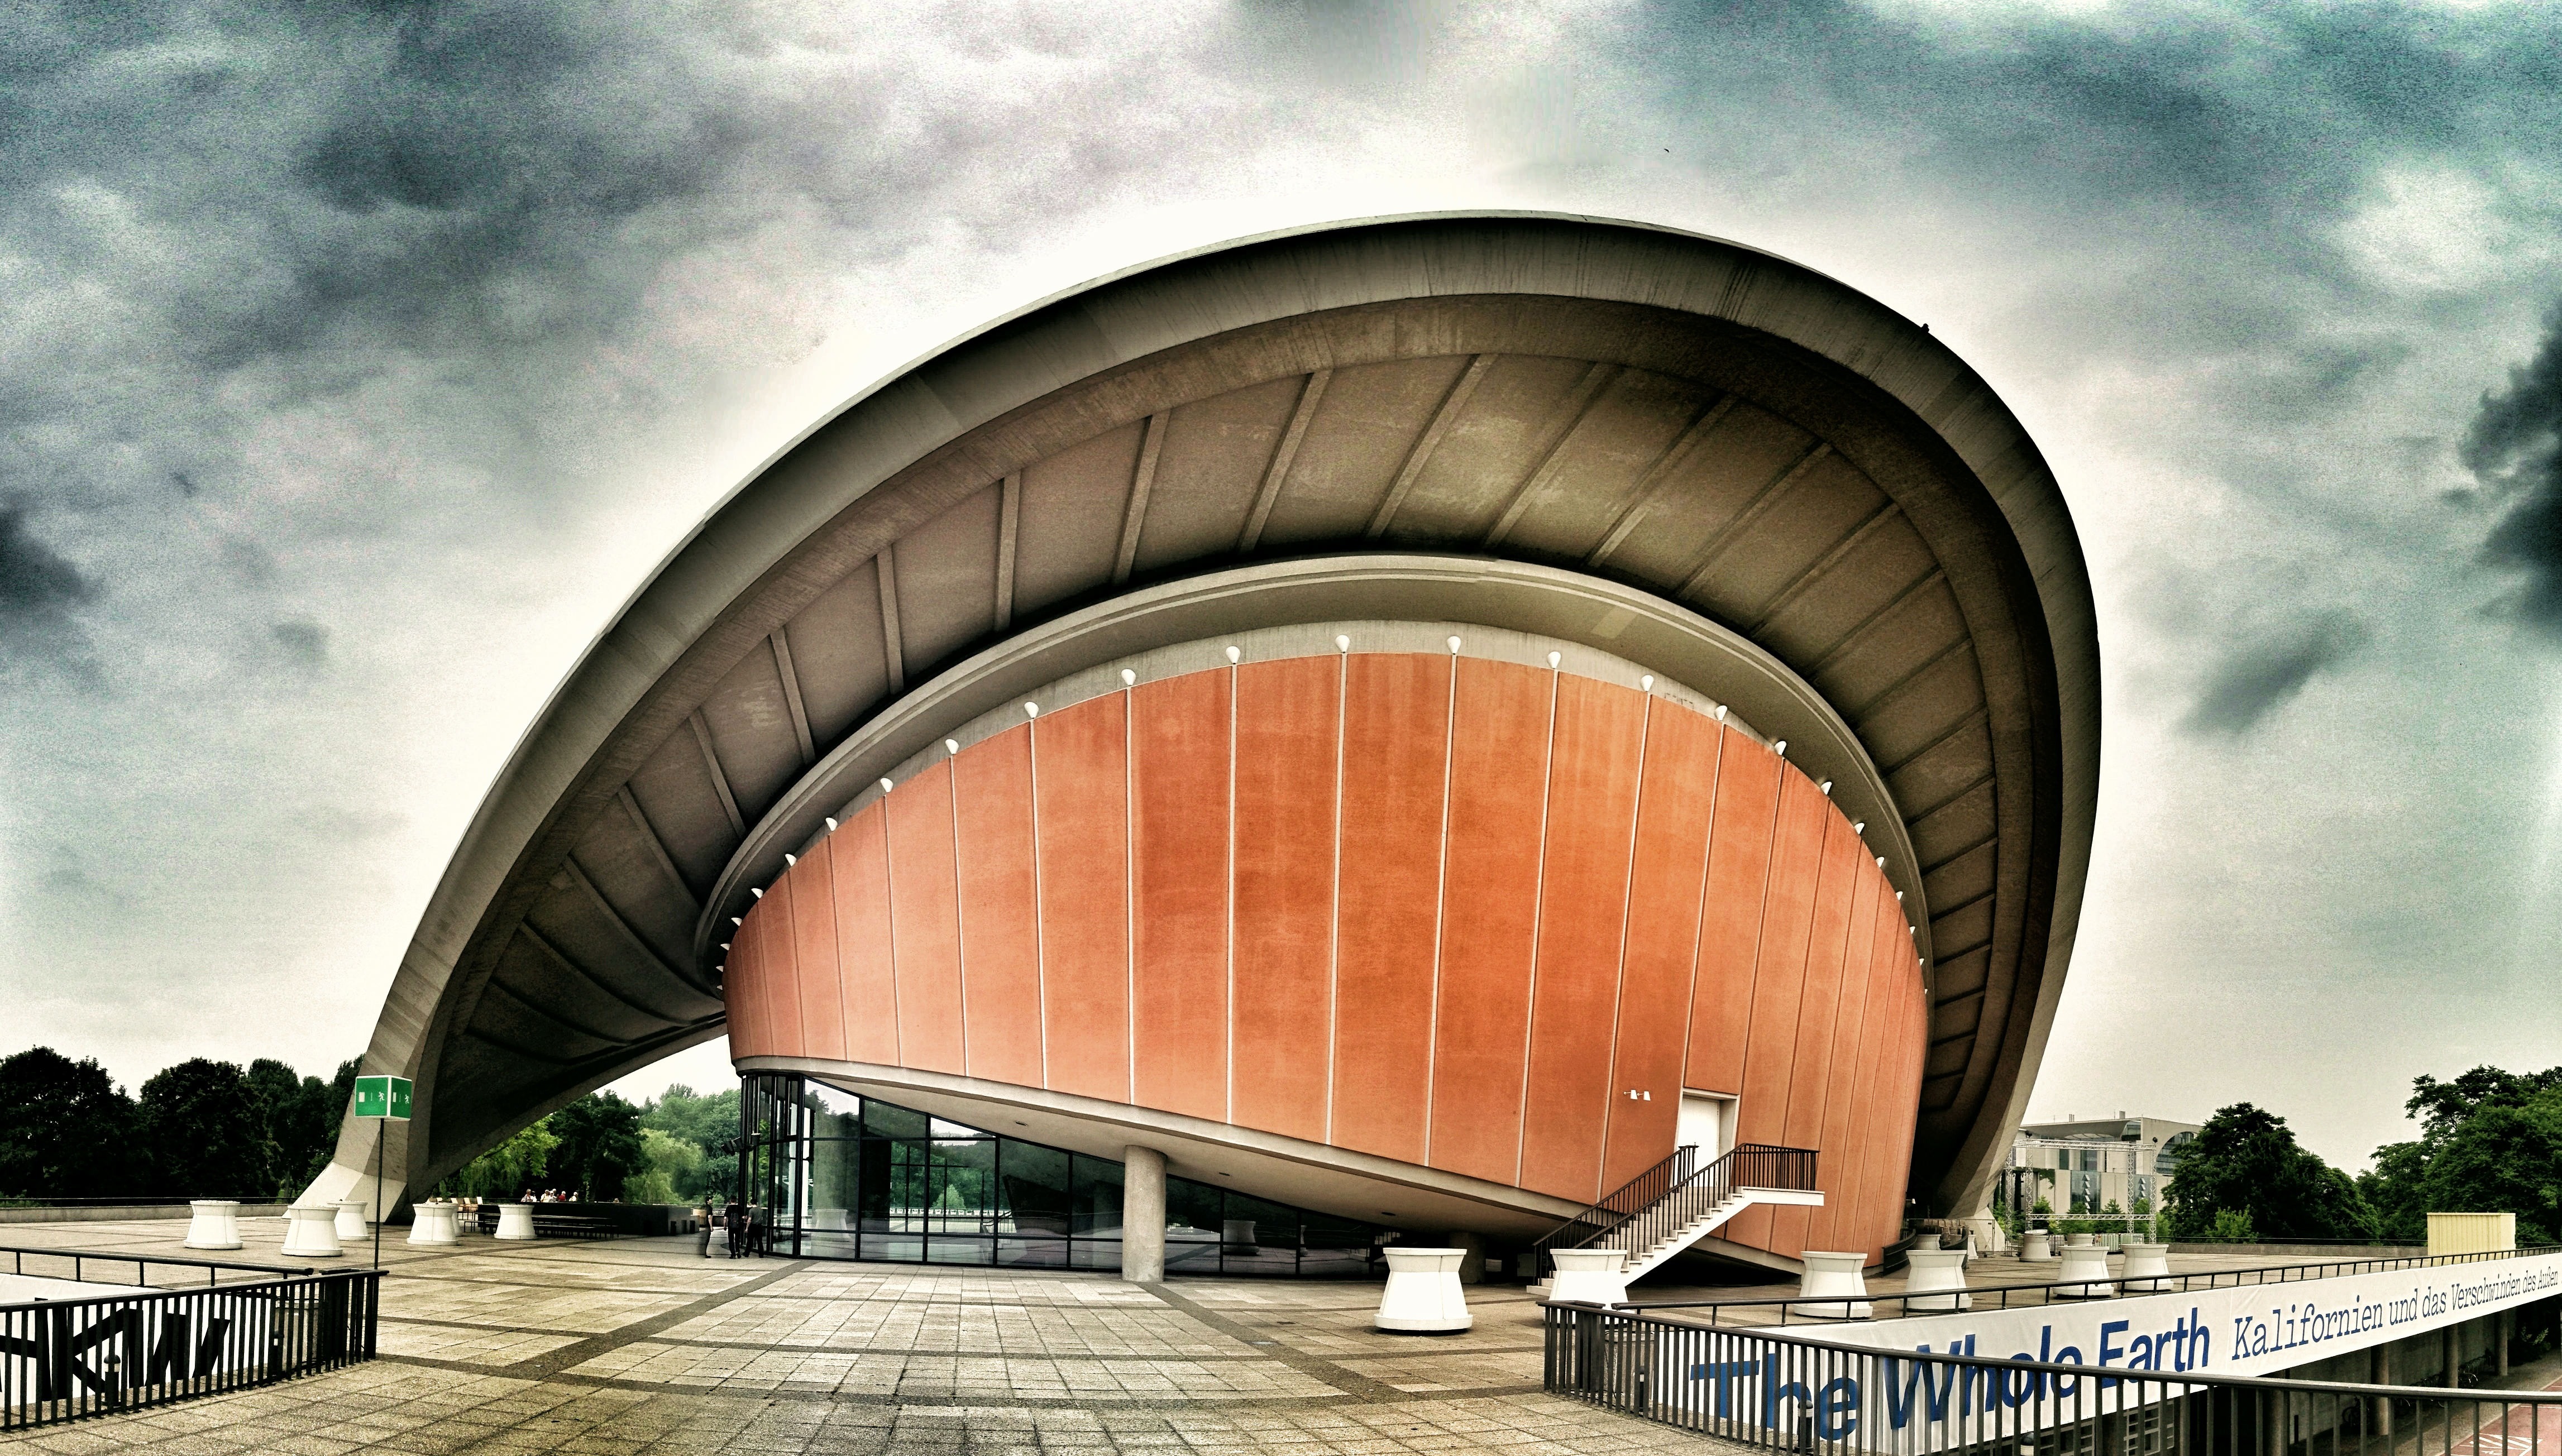
architecture, structure, building, arch, landmark, sightseeing, stadium, places of interest, events, capital, structures, theatre, arena, germany, berlin, government district, sport venue, haus der kulturen, pregnant oyster